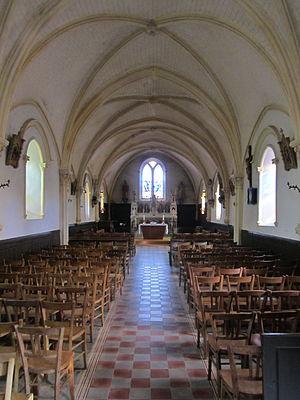
Carneville, Manche
Carneville est une commune française, située dans le département de la Manche en région Normandie, peuplée de 236 habitants.